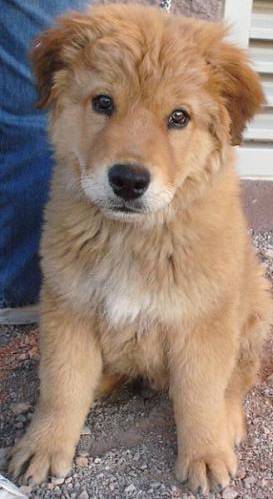
Label: dog